Peter Spicker House

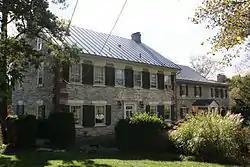
Peter Spicker House, September 2013

The Peter Spicker House is an historic, American home that is located in Stouchsburg, Marion Township, Berks County, Pennsylvania.